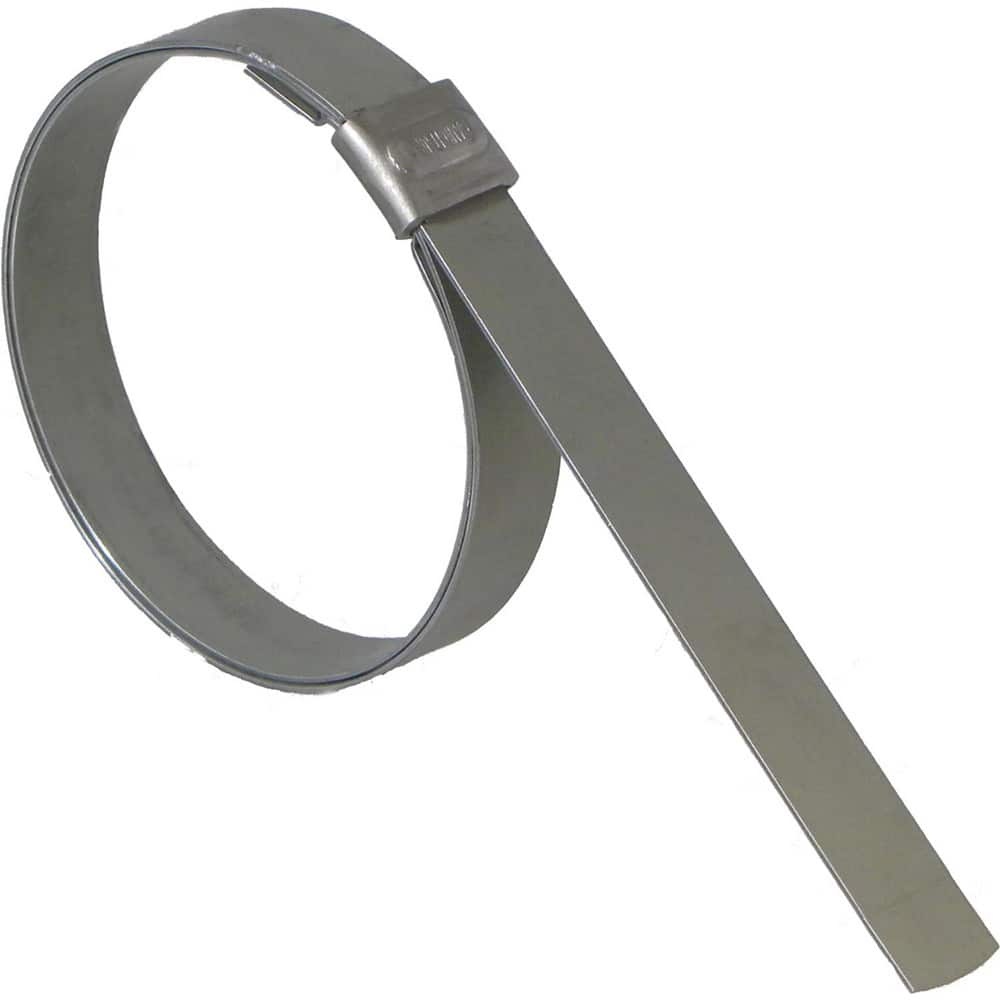
Band Clamps
Item #: 97300552 Brand: Band-It Model #: JS2089 Product Specifications MSC Part # 97300552 Mfr Part # JS2089 Country of Origin Country of Origin is subject to change UNITED STATES
Brand: Band-It
Category: Arts & Entertainment > Hobbies & Creative Arts > Musical Instrument & Orchestra Accessories > Musical Keyboard Accessories > Musical Keyboard Stands > Single Braced Stands